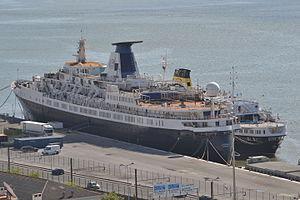
Les navires de croisières Lisboa (avec la cheminée blanche) et Porto (avec la cheminée jaune) amarrés à Lisbonne pendant leurs rénovations par Portuscale Cruises.Italiano: Gli nave di crociera Lisboa (con il fumaiolo bianco) e Porto (con il fumaiolo giallo) ormeggiati a Lisbona durante loro rinovazioni da Portuscale Cruises.
Portuscale Cruises est une compagnie maritime portugaise, spécialisée dans les croisières, dont le siège est installé à Lisbonne. Fondée en 2013 par l’entrepreneur Rui Alegre, elle compose sa flotte en reprenant quatre des cinq navires de la compagnie Classic International Cruises, qui a fait faillite en décembre 2012 : l’Arion, l’Athéna, le Funchal et le Princess Danaé. Après avoir investi plusieurs millions d’euros dans la rénovation de ceux-ci, elle doit faire face à de nombreuses difficultés et finit par annuler, au début de l’année 2015, les croisières du seul navire qu’elle exploite sous ses couleurs, le Funchal.
Le Princess Danaé est un navire de croisière portugais construit en 1954 par les chantiers Harland & Wolff de Belfast. Il est construit comme cargo réfrigéré pour la compagnie Port Line sous le nom de Port Melbourne. En 1972, il est converti en navire de croisière en Grèce.